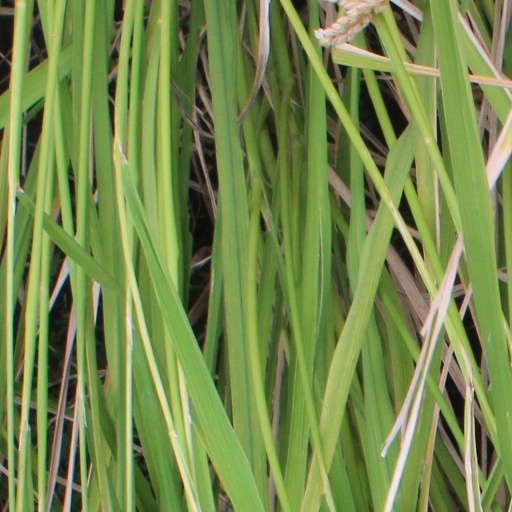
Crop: rice